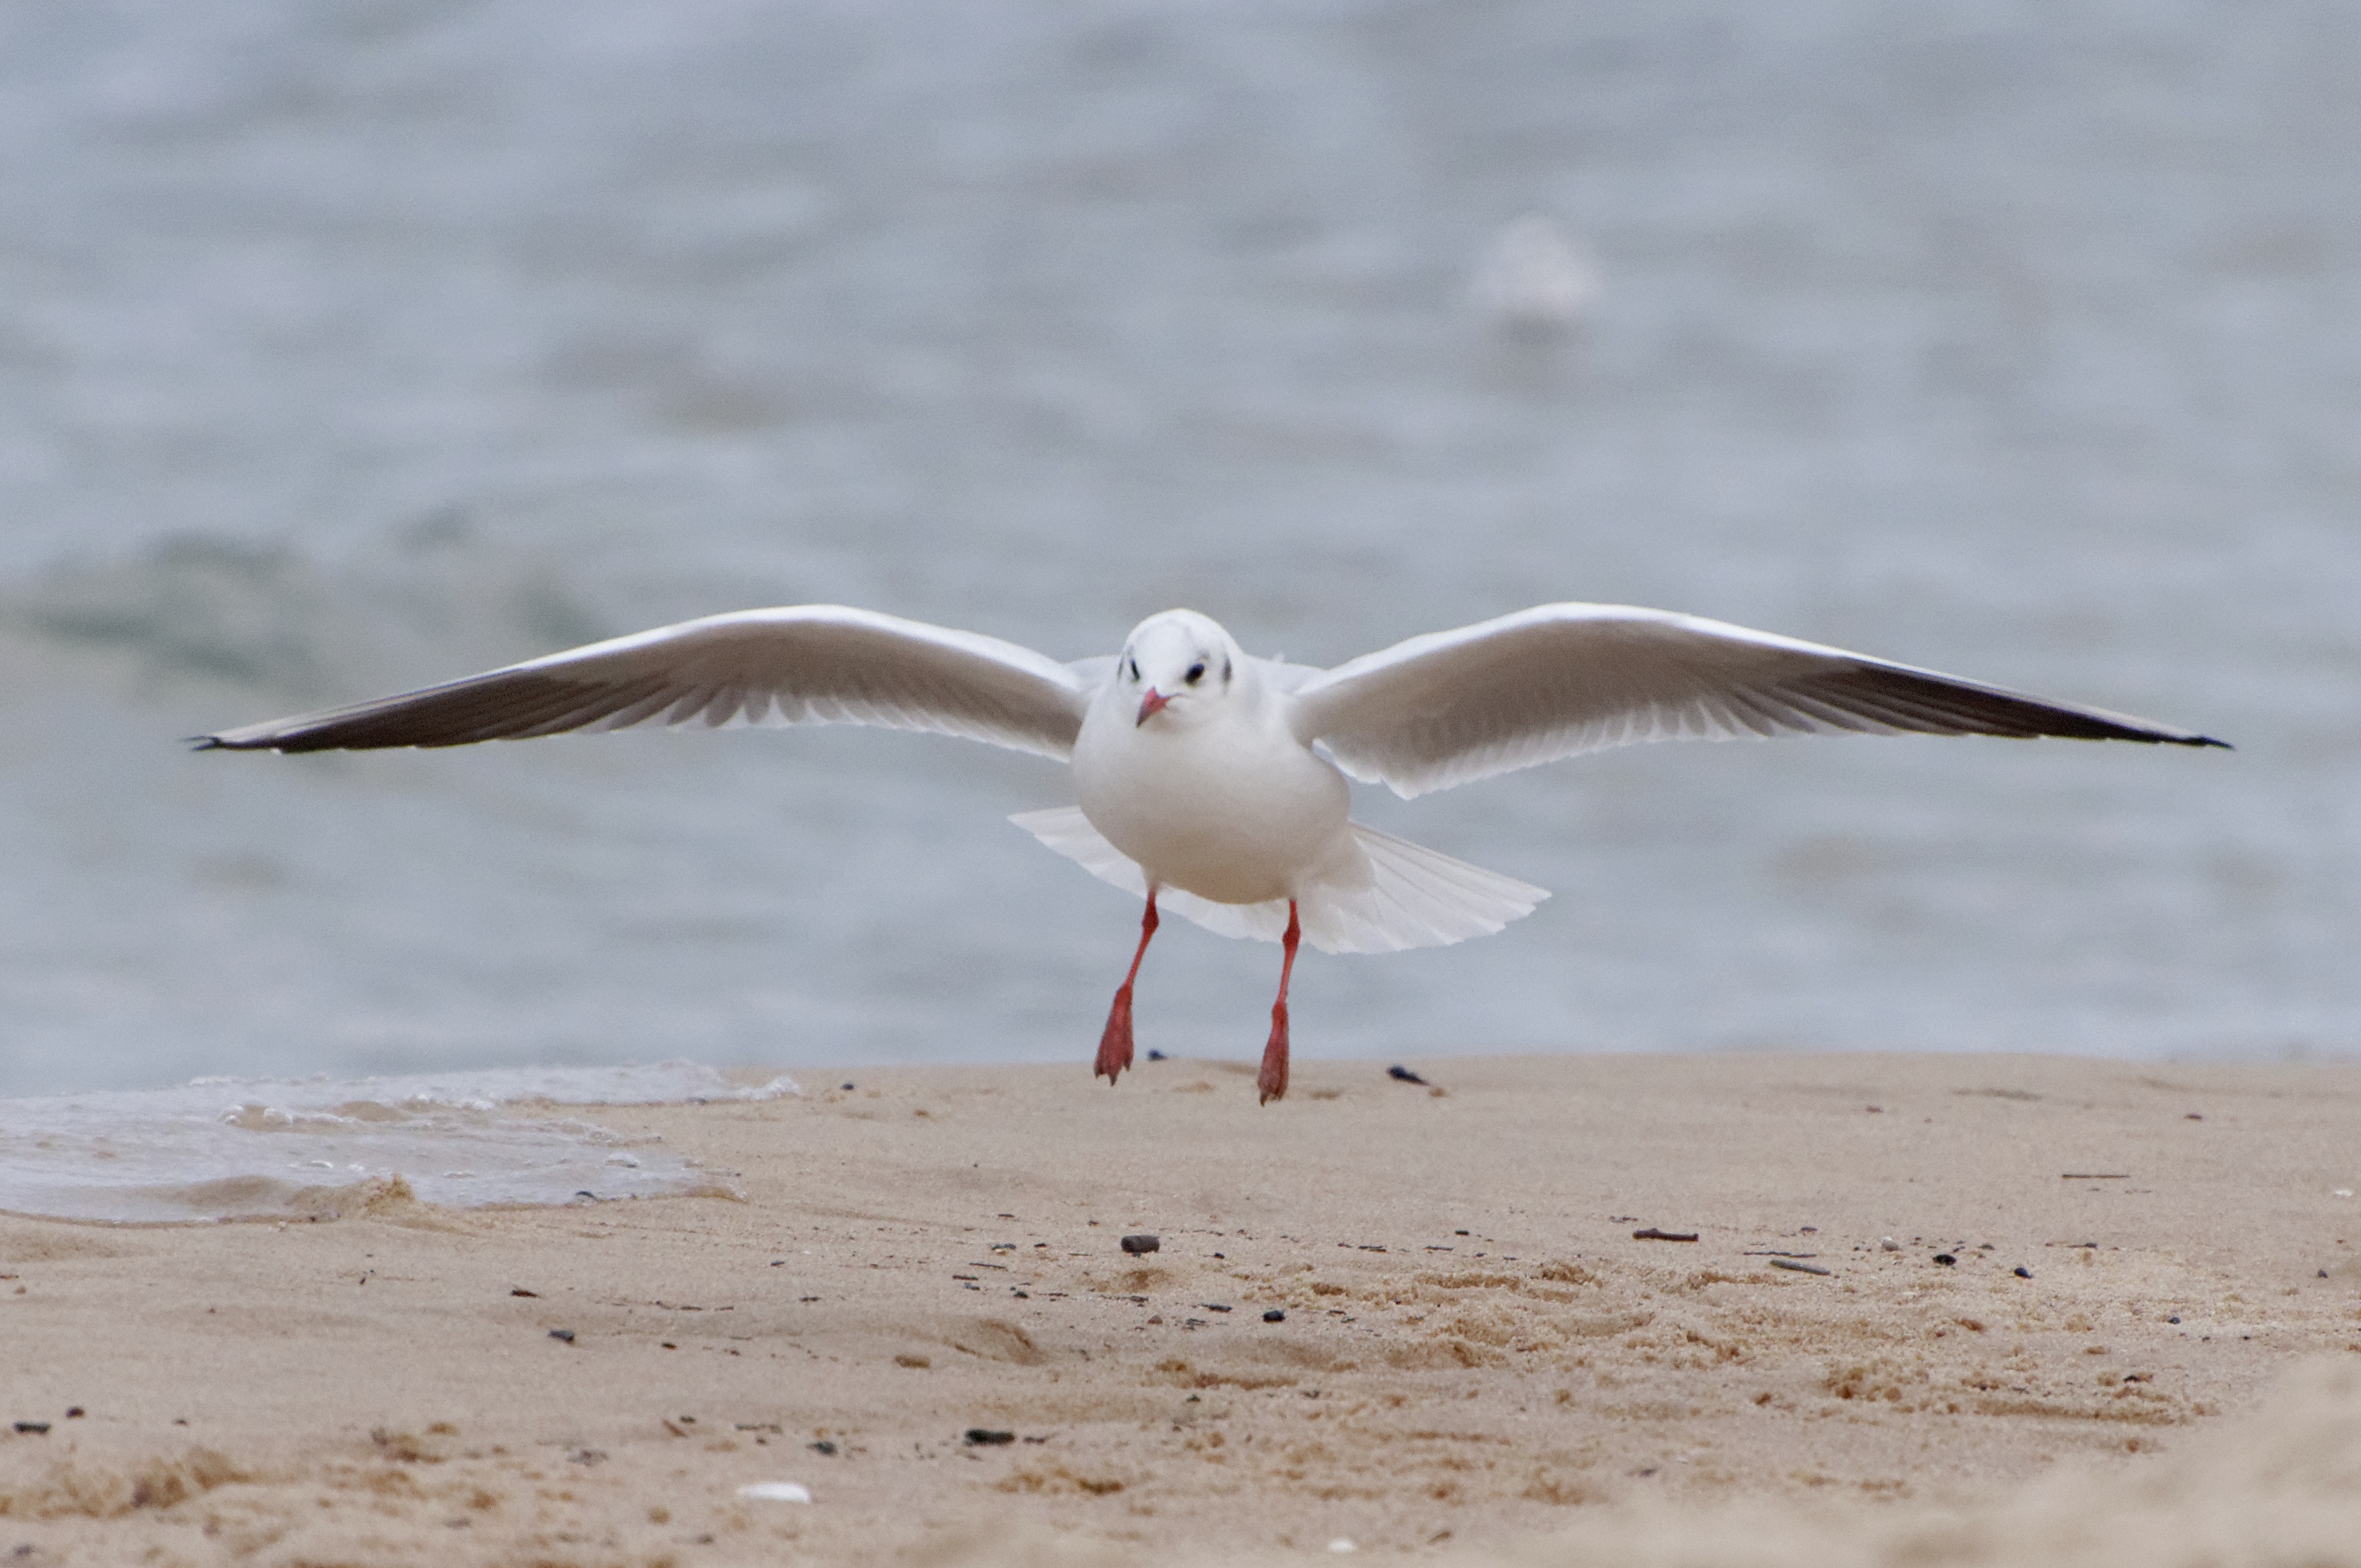
sea, water, nature, bird, wing, air, seabird, seagull, wildlife, gull, beak, fauna, vertebrate, water bird, shorebird, sandpiper, charadriiformes, european herring gull